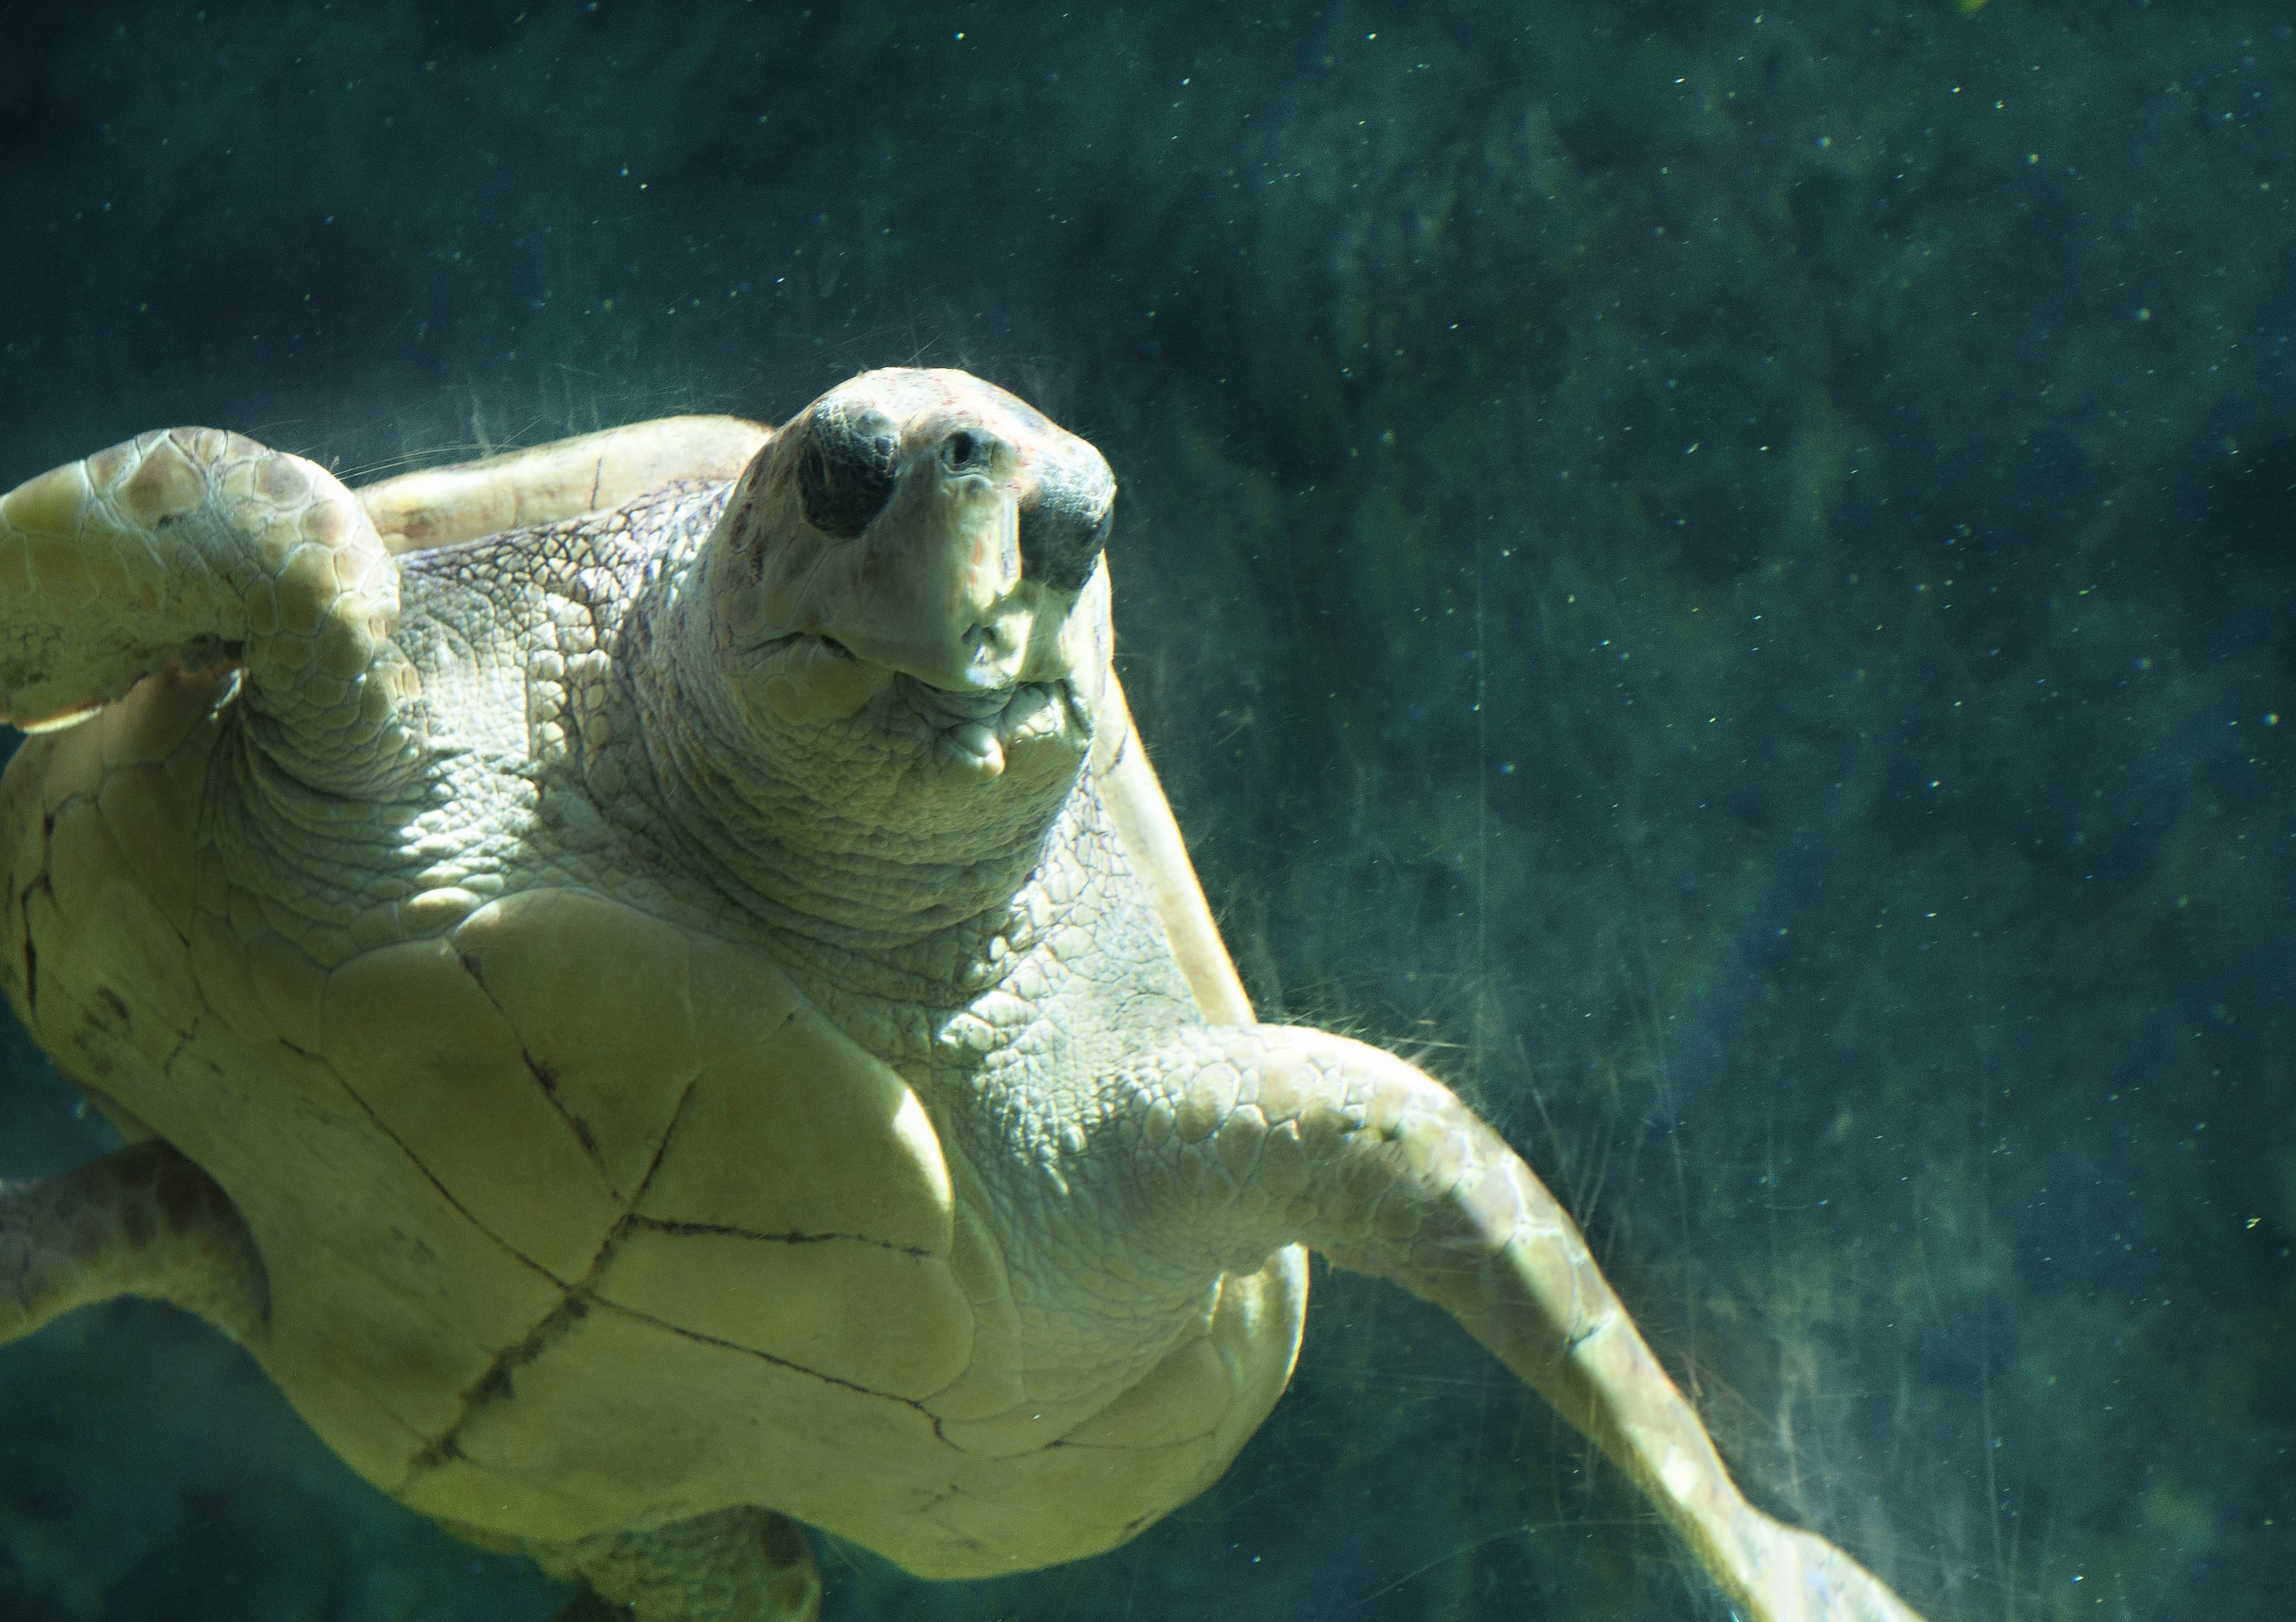
sea, ocean, underwater, biology, turtle, sea turtle, reptile, fauna, aquarium, panzer, loggerhead, marine biology